Concepción, Chile

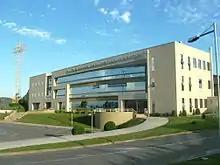
Universidad Católica de la Santísima Concepción

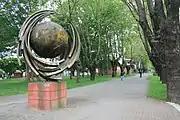
Siglo XXI at the University of the Bío Bío

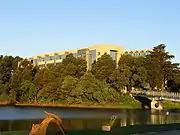
The Universidad San Sebastián, Concepción headquarters, located at the Laguna Las Tres Pascualas

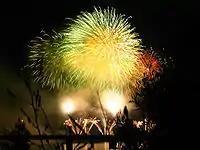
Fireworks in celebration for the arrival of 2007 in Concepción

The University Pencopolitana whose name was Pontificia Universidad Pencopolitana de La Concepción (Pontifical Pencopolitana University of The Conception) was an old university founded through a decree of the Bishop of Concepción, delivered to the administration of the Society of Jesus which functioned between the years 1724 and 1767. On May 24, 1751, an earthquake followed by a tsunami, ravaged the city causing serious damage, including the destruction of the library of the university and all of its funds. As a product of the fury of the waters, a rich collection of texts of the governance of southern Chile were lost, which resulted in a disaster for the culture and collective memory of the city. Due to the natural disasters, it was decided to relocate the city to the called Valle de la Mocha, location where it is currently situated. Slowly the seminary was revived in the new location, in a period of decline in academic activity in Chilean monastic universities after the creation of the Universidad de San Felipe, yet some degrees continued to be granted before the Suppression of the Society of Jesus in 1767.